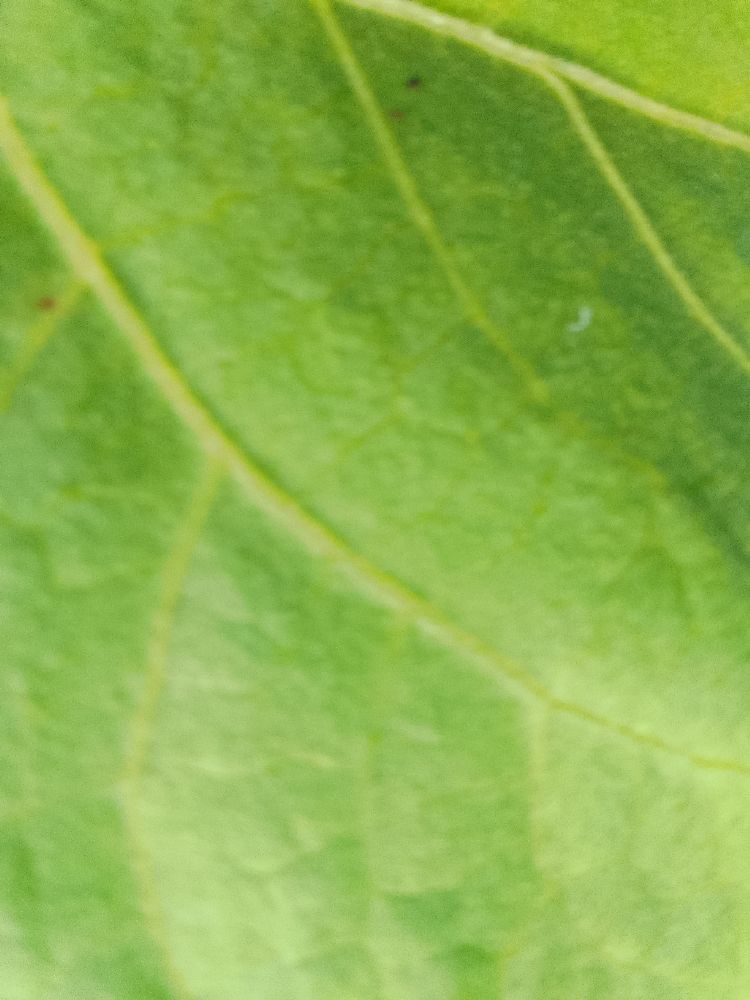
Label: healthy